Honda Civic (sixth generation)

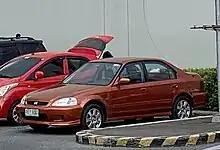
A Honda Civic SiR in Passion Orange (Philippines)

In South Africa, the 3-door hatchback was sold under the "Civic Coupe" (pre-facelift) and "Civic" (facelift) nameplates. The 4-door sedan was marketed under the "Ballade" nameplate. The Type R and the 2-door Civic coupe (Si) was not available. Chassis codes also differed to other markets: SO3 (civic hatchback) and SO4 (Civic sedan/Ballade). South African model options were